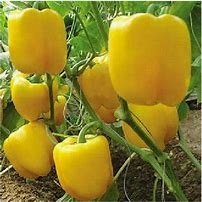
Label: capsicum